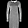
Label: Dress